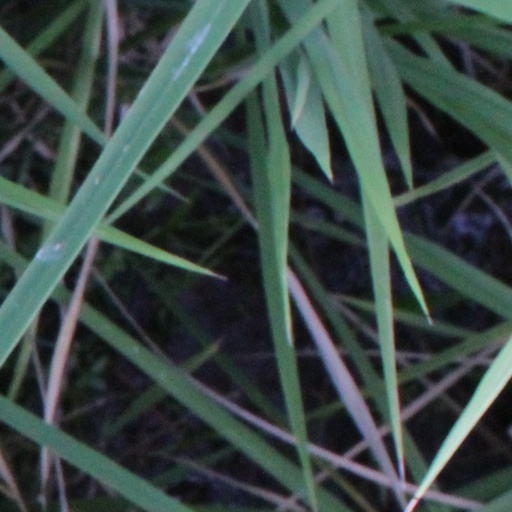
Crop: rice